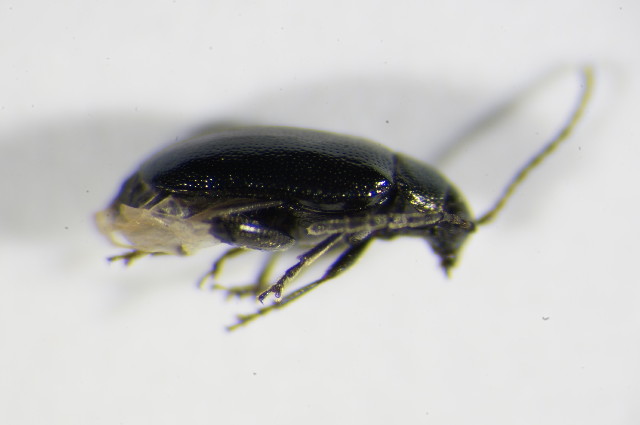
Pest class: crucifer_flea_beetle